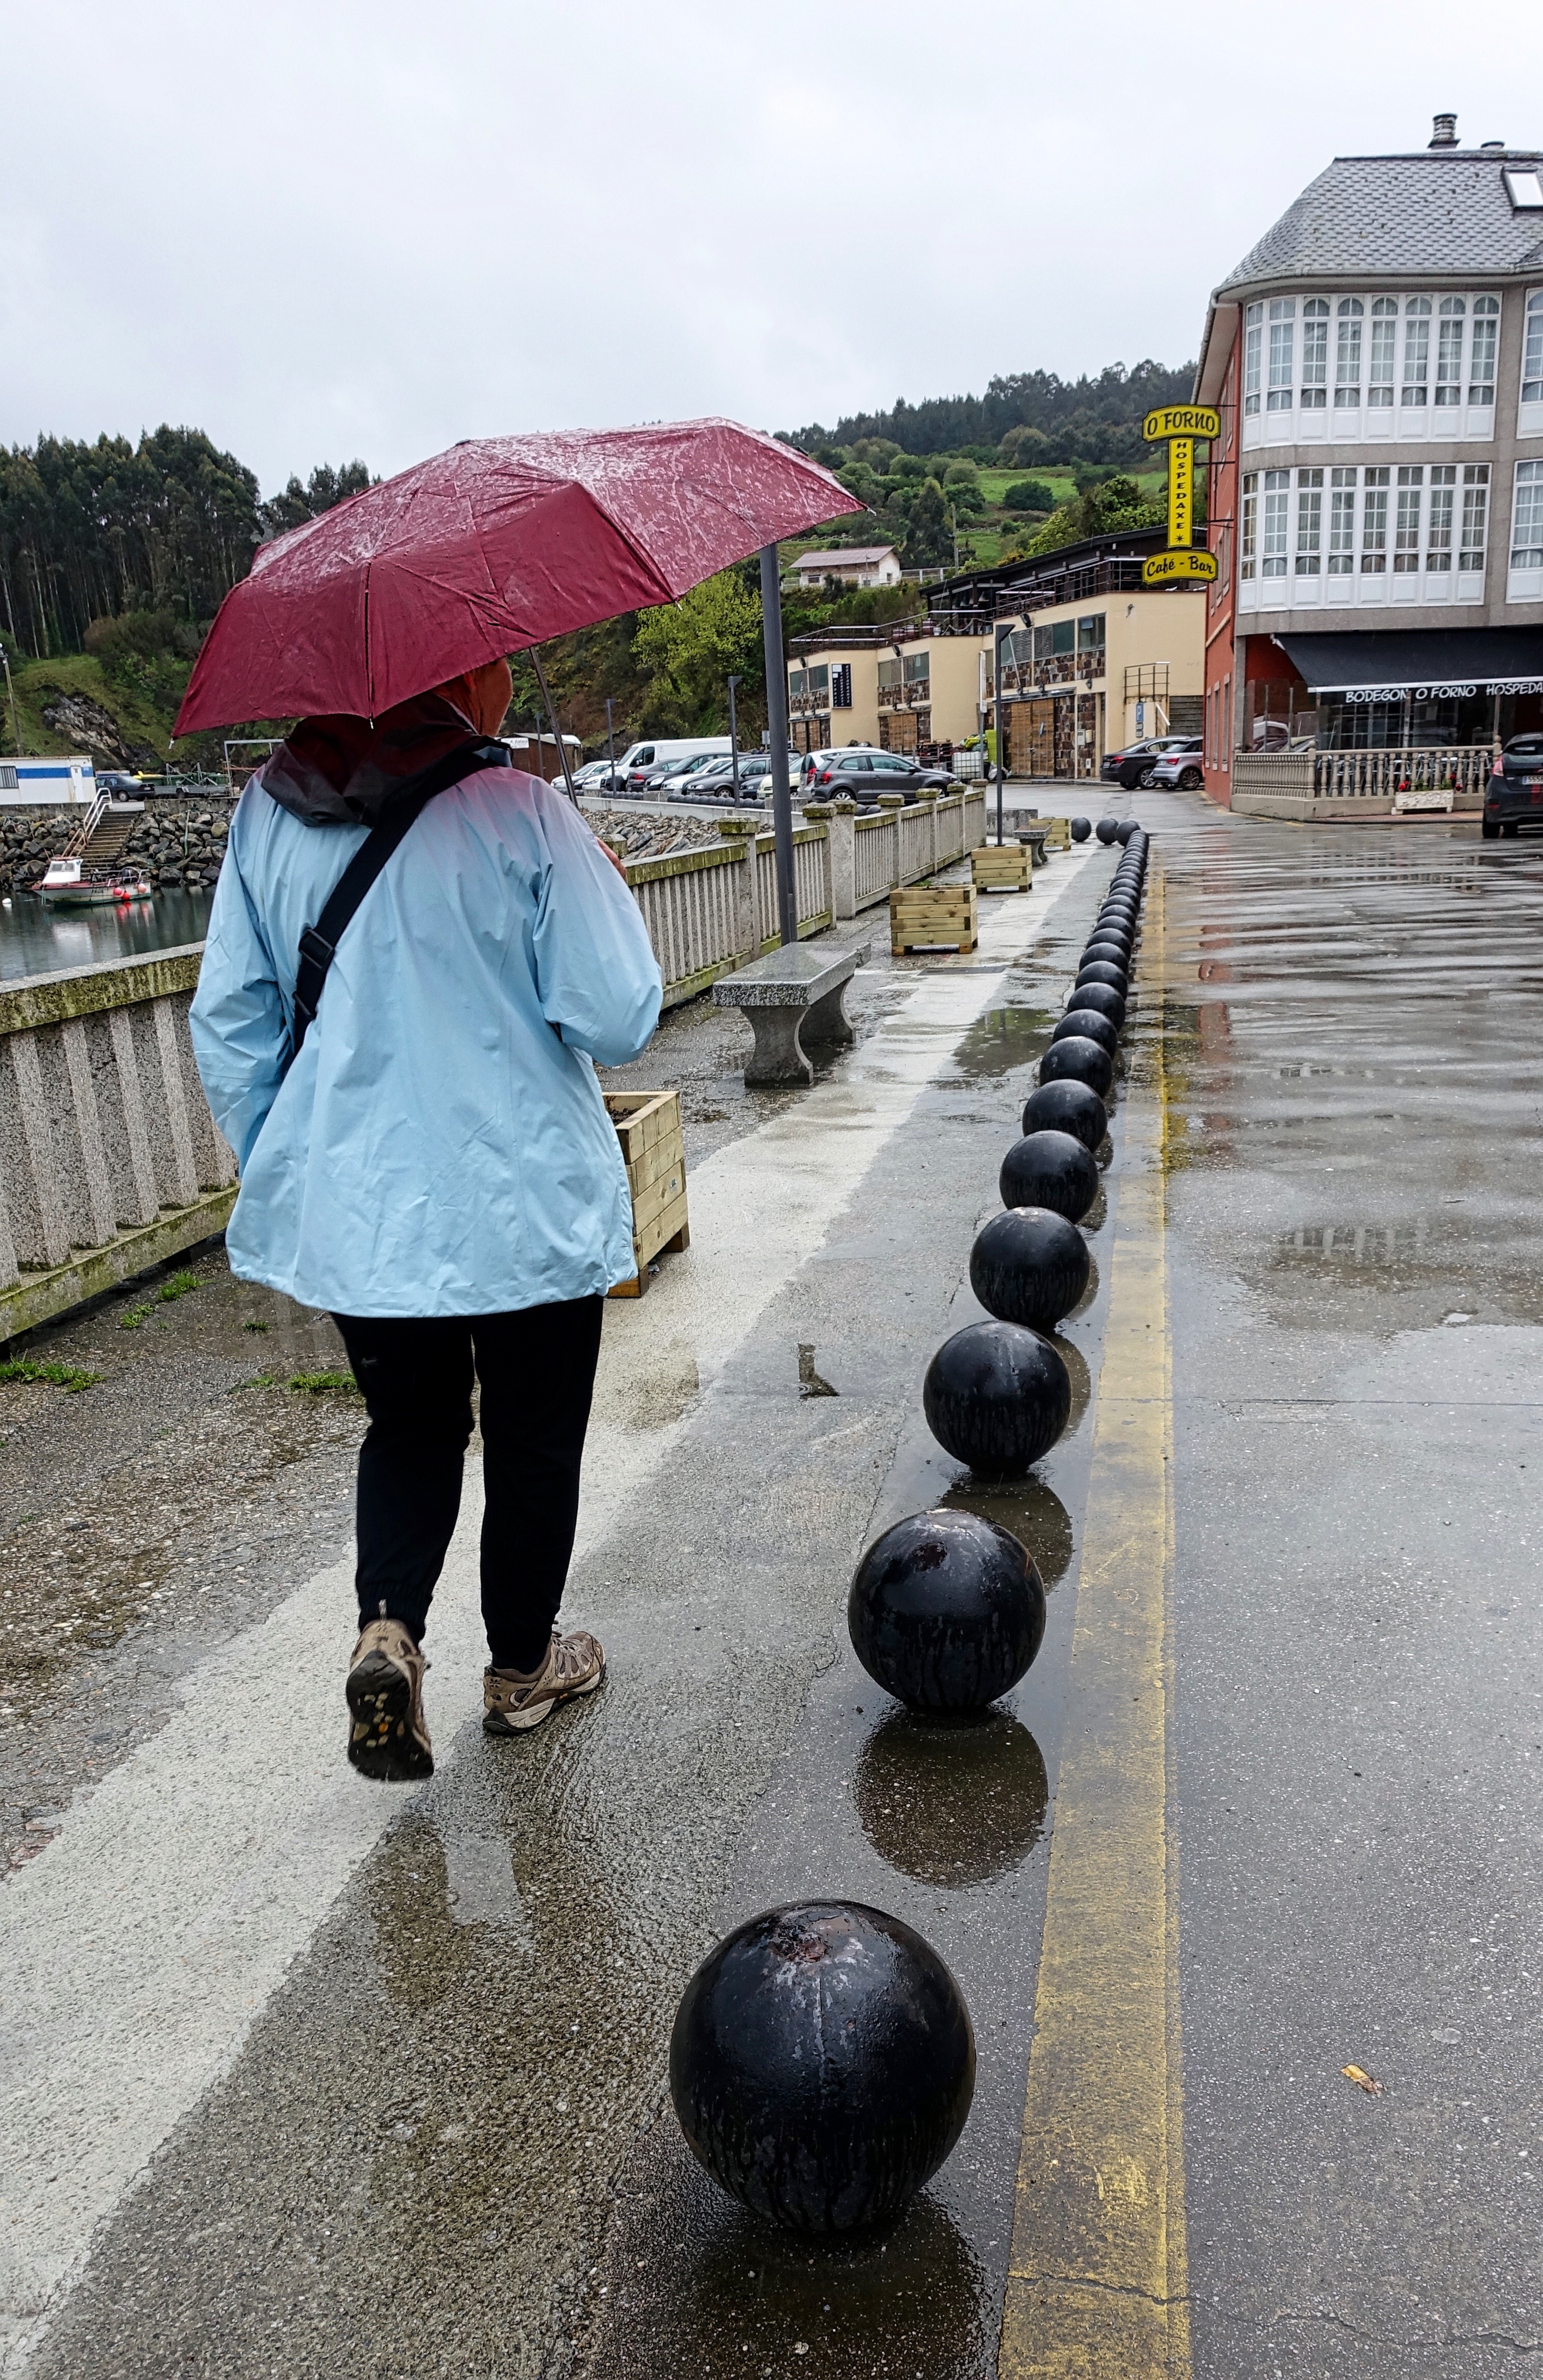
perspective, walkway, metal, ornament, infrastructure, balls, footpath